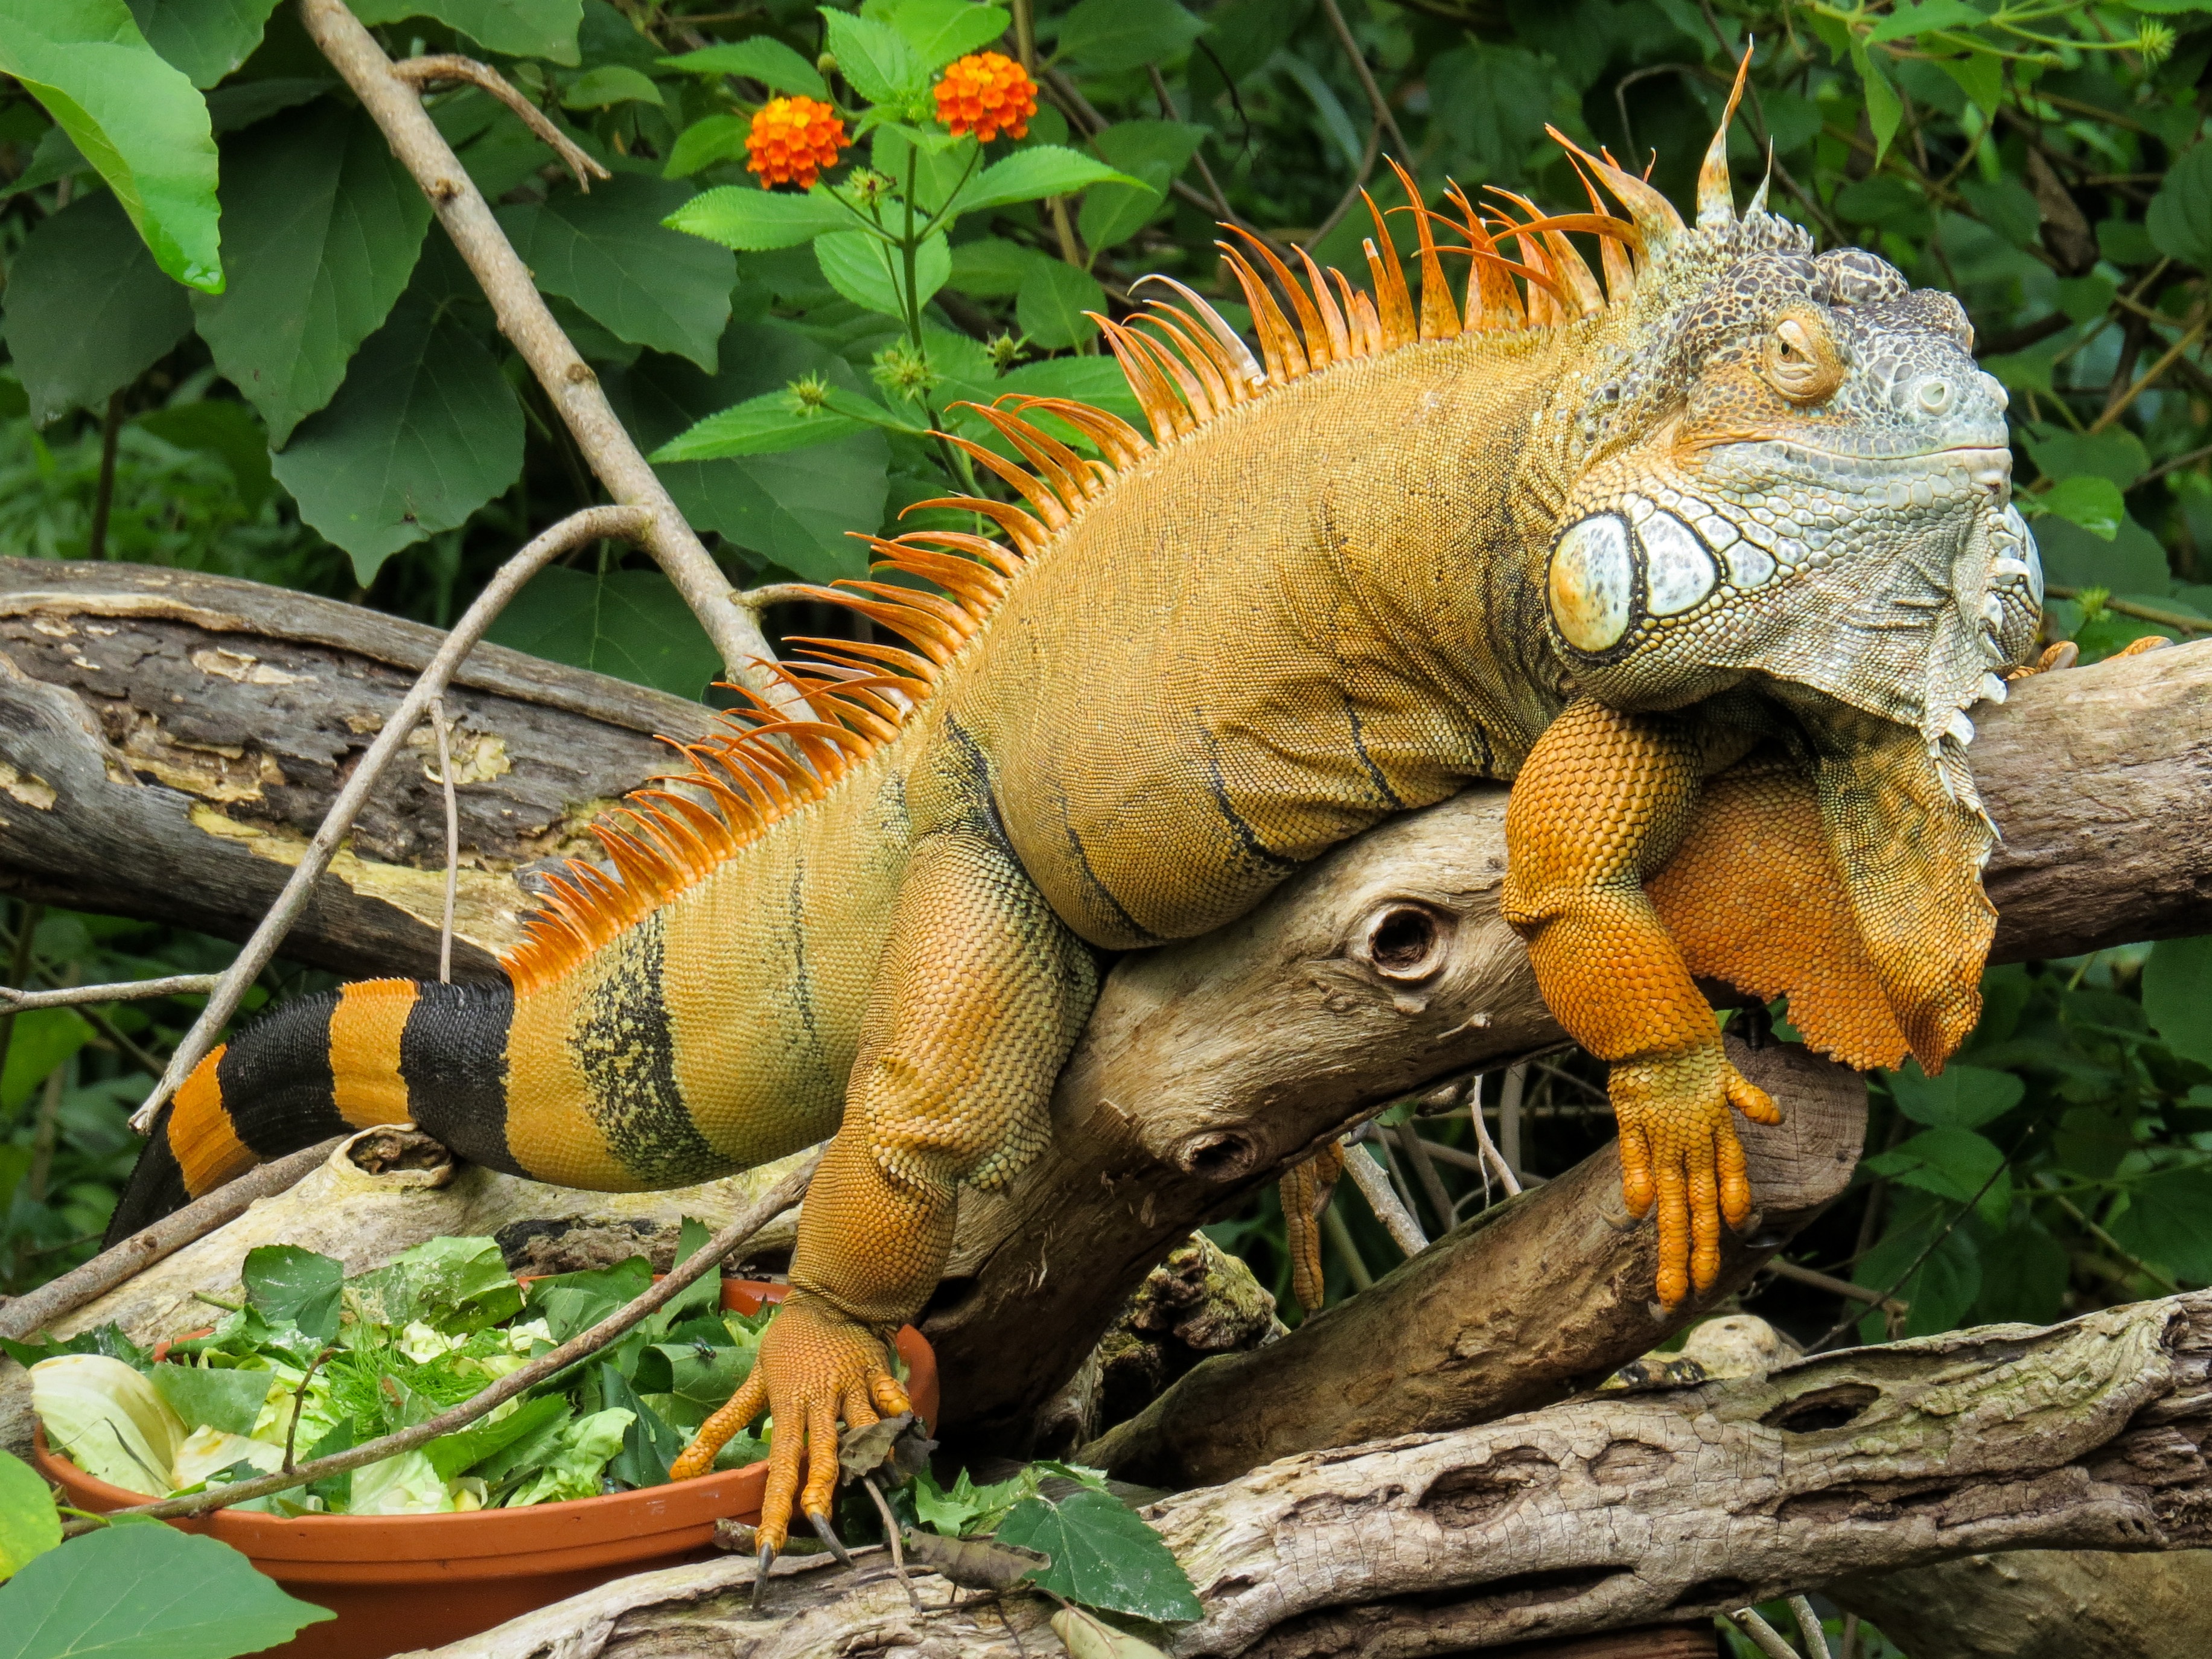
wildlife, zoo, jungle, reptile, close, iguana, fauna, lizard, tortoise, vertebrate, dragon, iguania, agamidae, scaled reptile